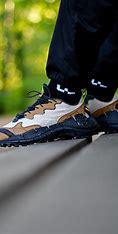
Brand: Reebok
Model: ZIG Kinetica